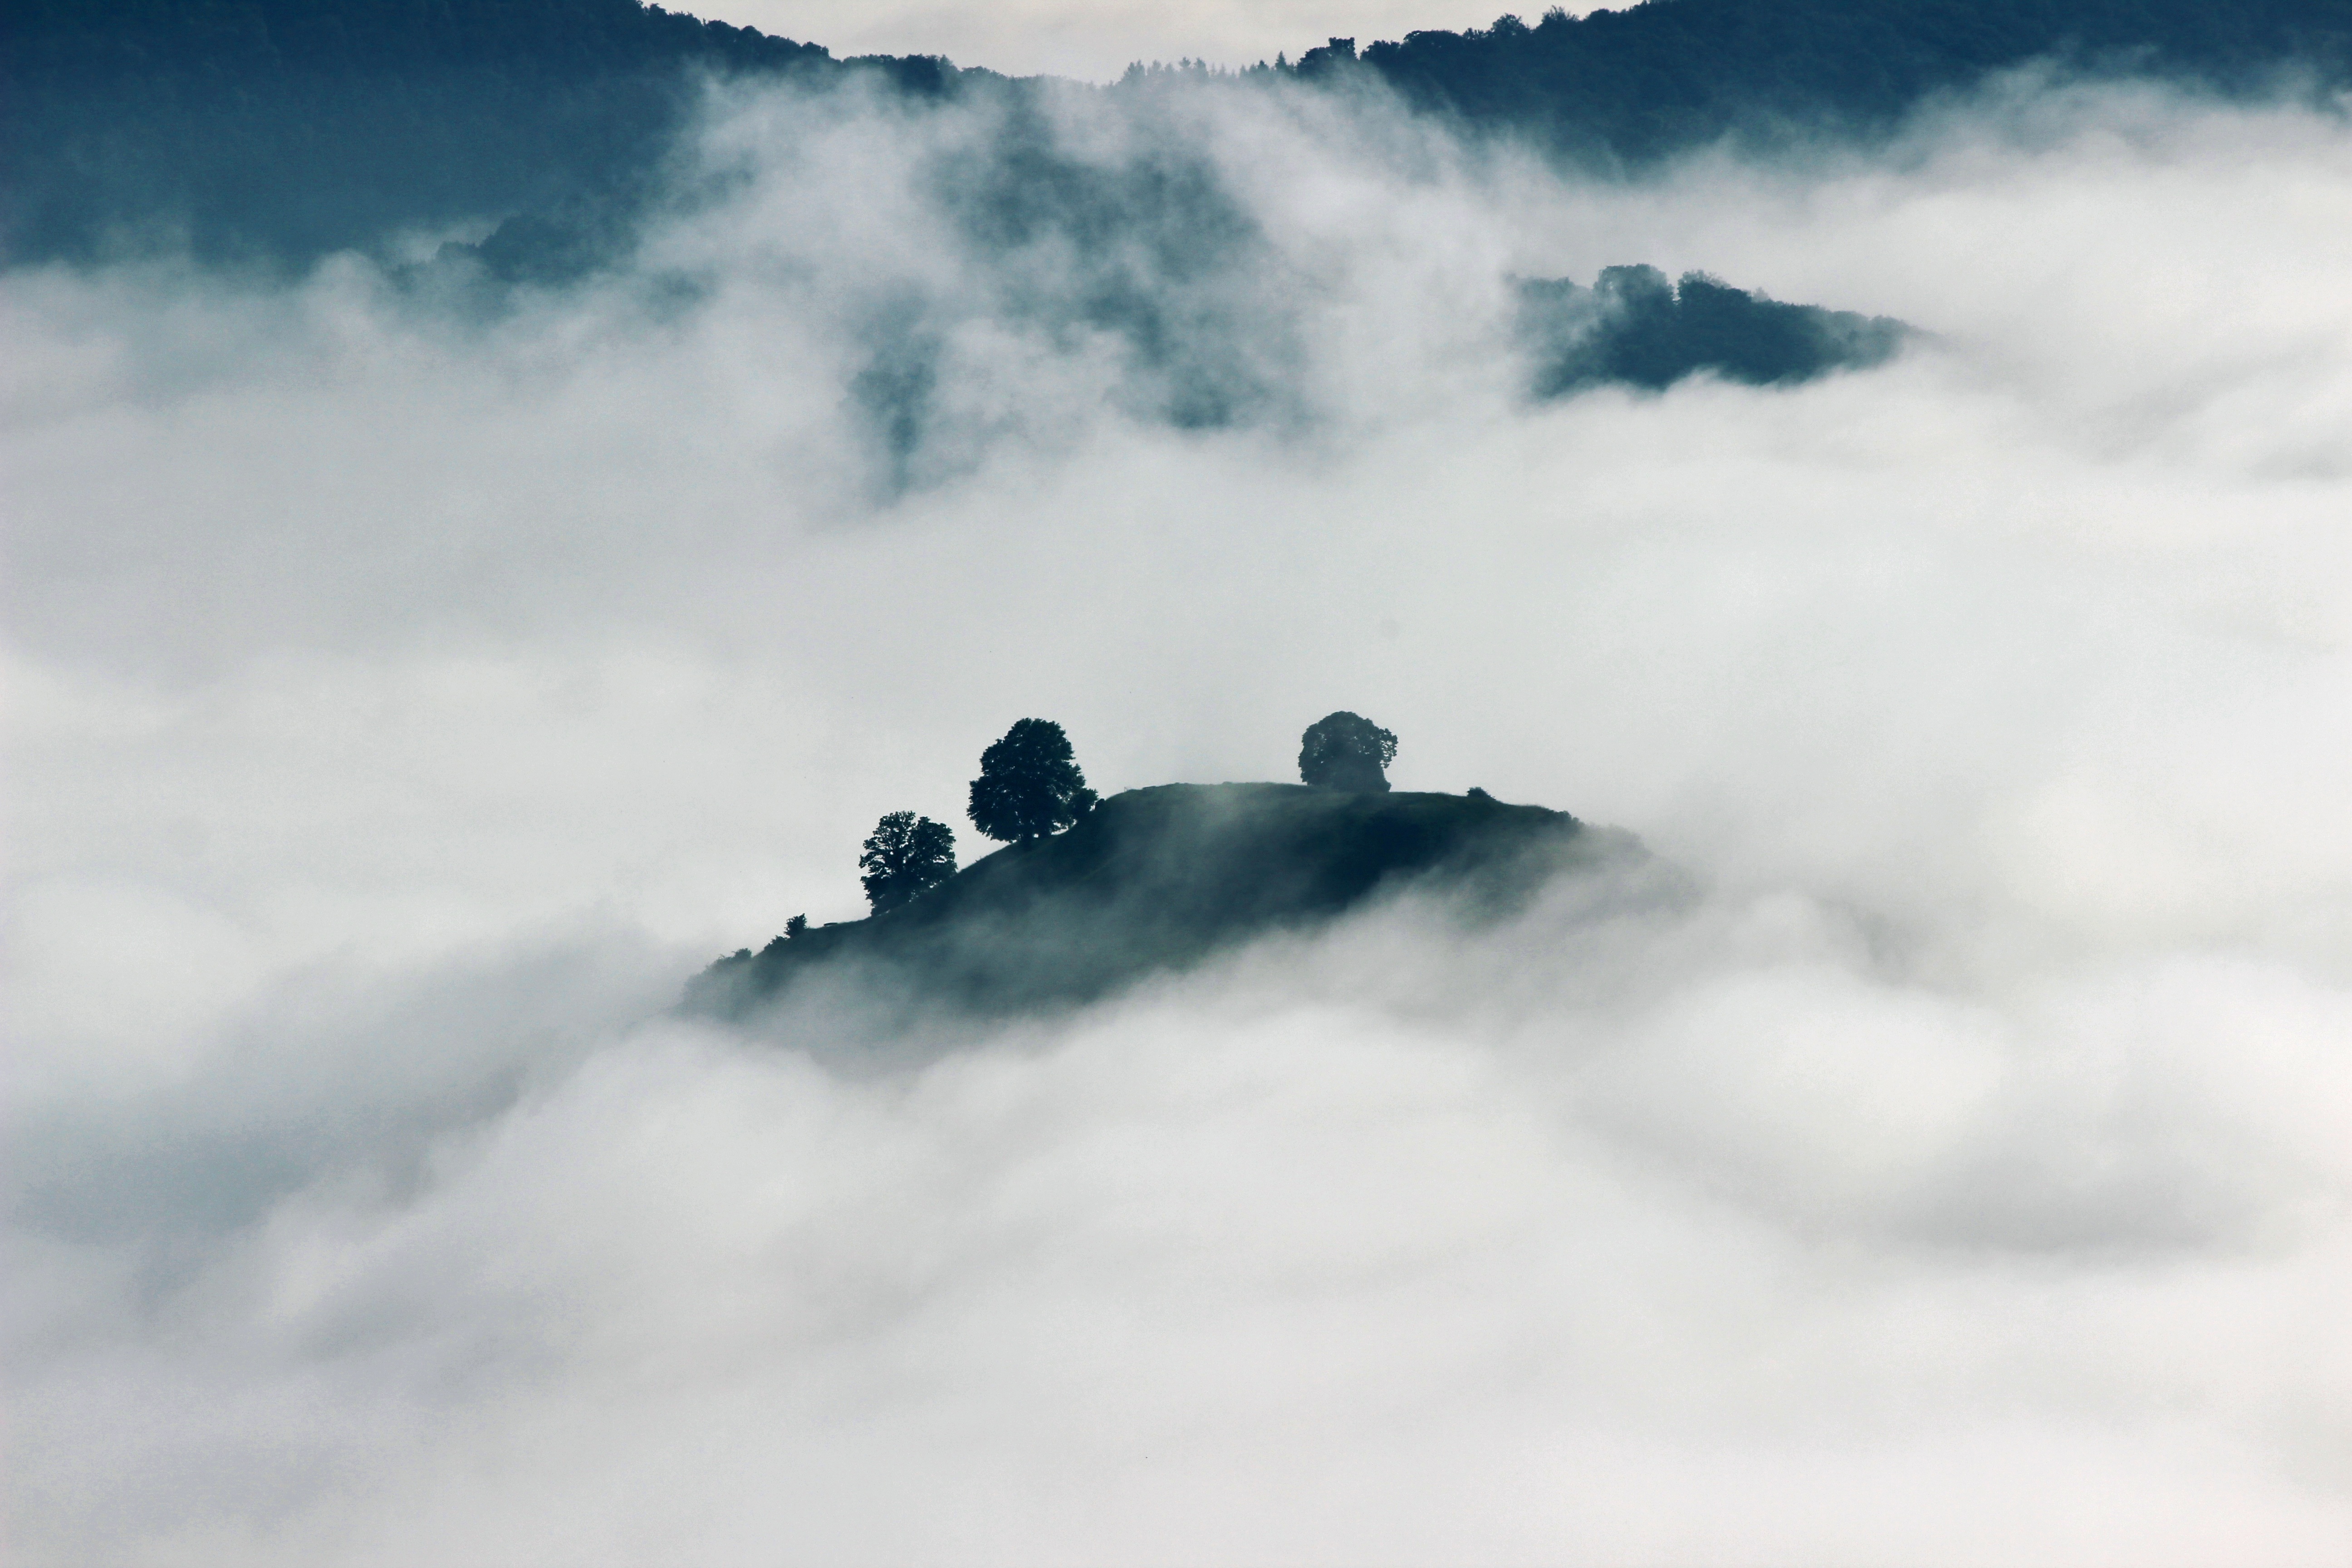
sky, cloud, atmospheric phenomenon, mountain, weather, atmosphere of earth, wave, meteorological phenomenon, fog, snow, mist